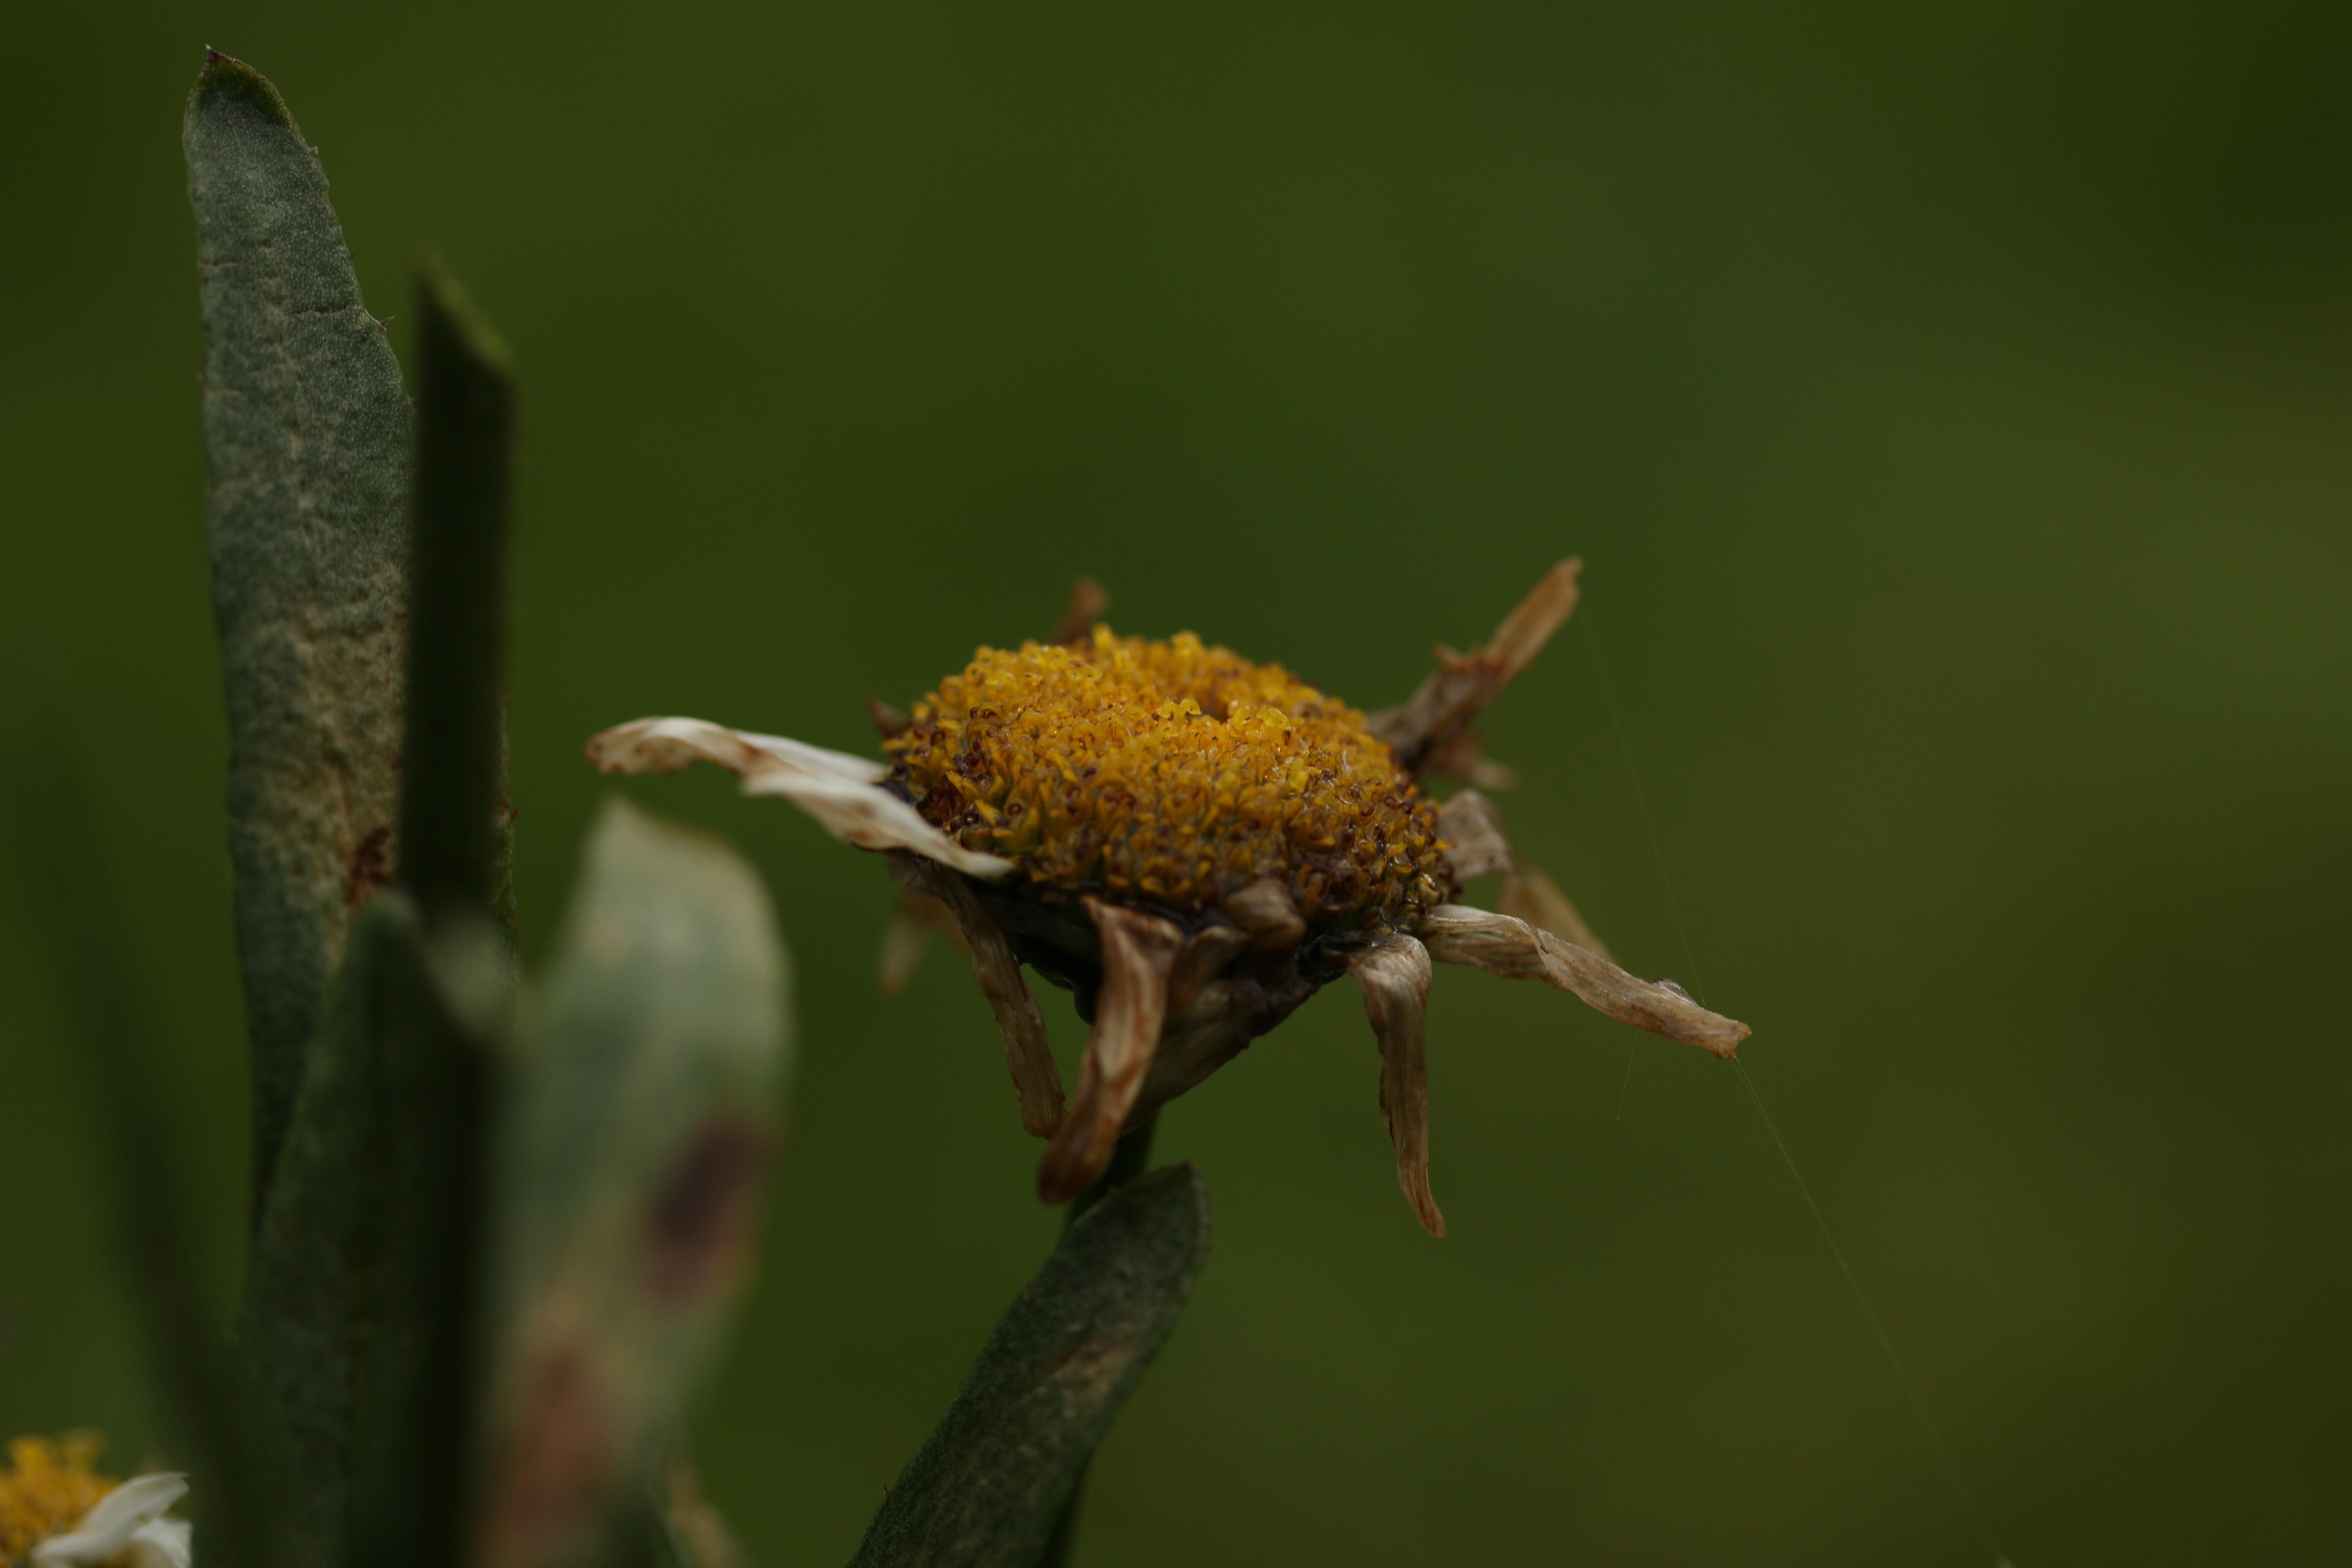
nature, grass, branch, plant, photography, leaf, flower, wildlife, pollen, insect, botany, flora, fauna, invertebrate, wildflower, close up, bud, nectar, macro photography, daisy family, plant stem, thorns spines and prickles